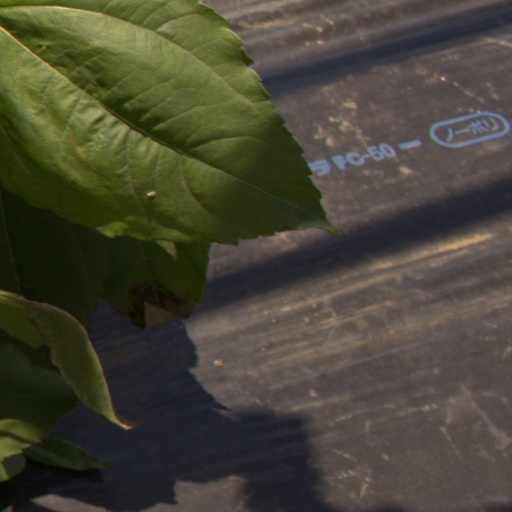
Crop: Jerusalem artichoke